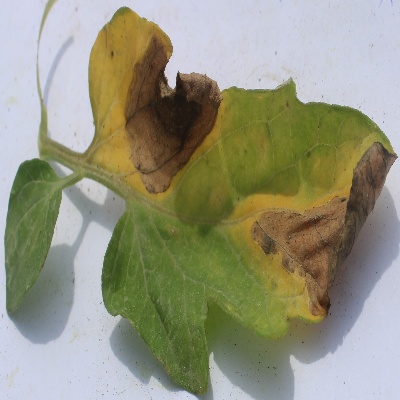
Crop: Tomato
Condition: verticulium wilt